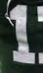
Number: 1